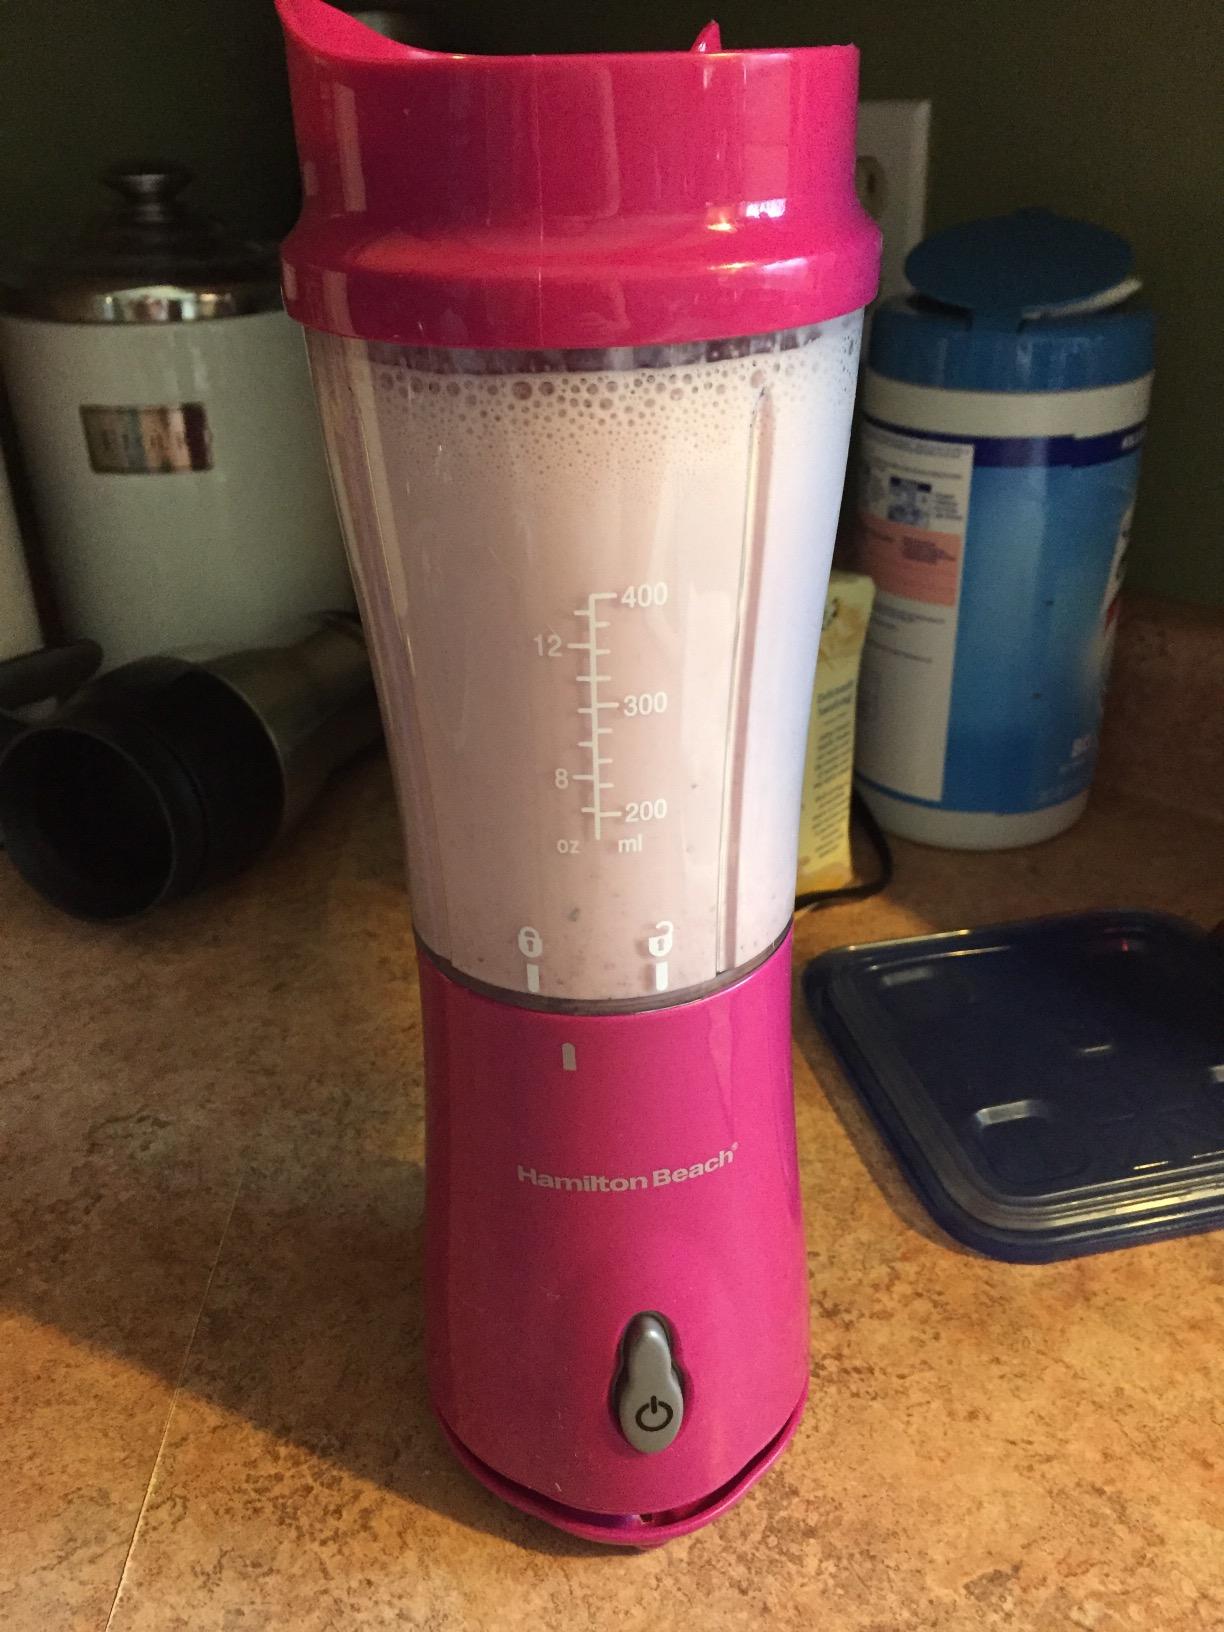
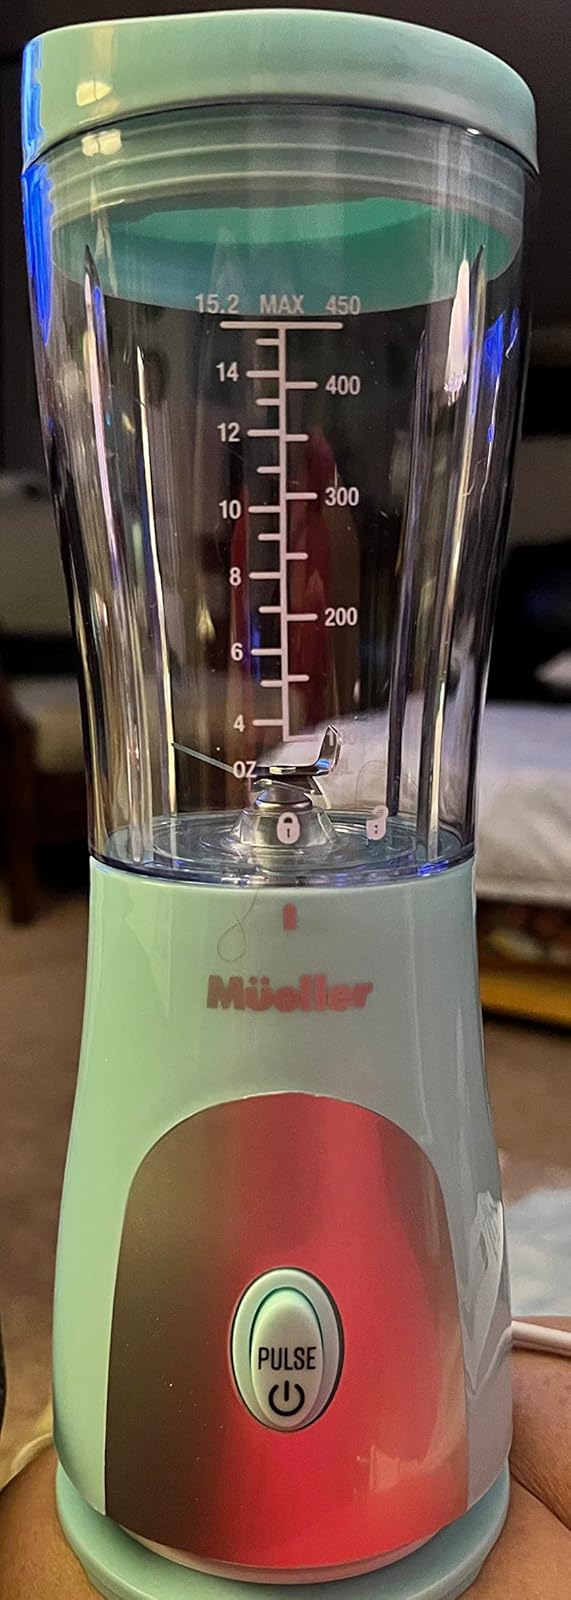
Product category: items_blender
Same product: no